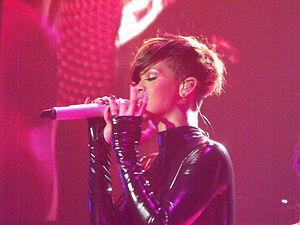
Big Hoops (Bigger the Better) est une chanson de la chanteuse canadienne de pop Nelly Furtado issue de son cinquième album studio, The Spirit Indestructible prévu pour septembre 2012. Le titre chanté en anglais est le premier single de l'album. Produit par Rodney « Darkchild » Jerkins, le single est sorti le 17 avril 2012 sur les plateformes de téléchargement digital.